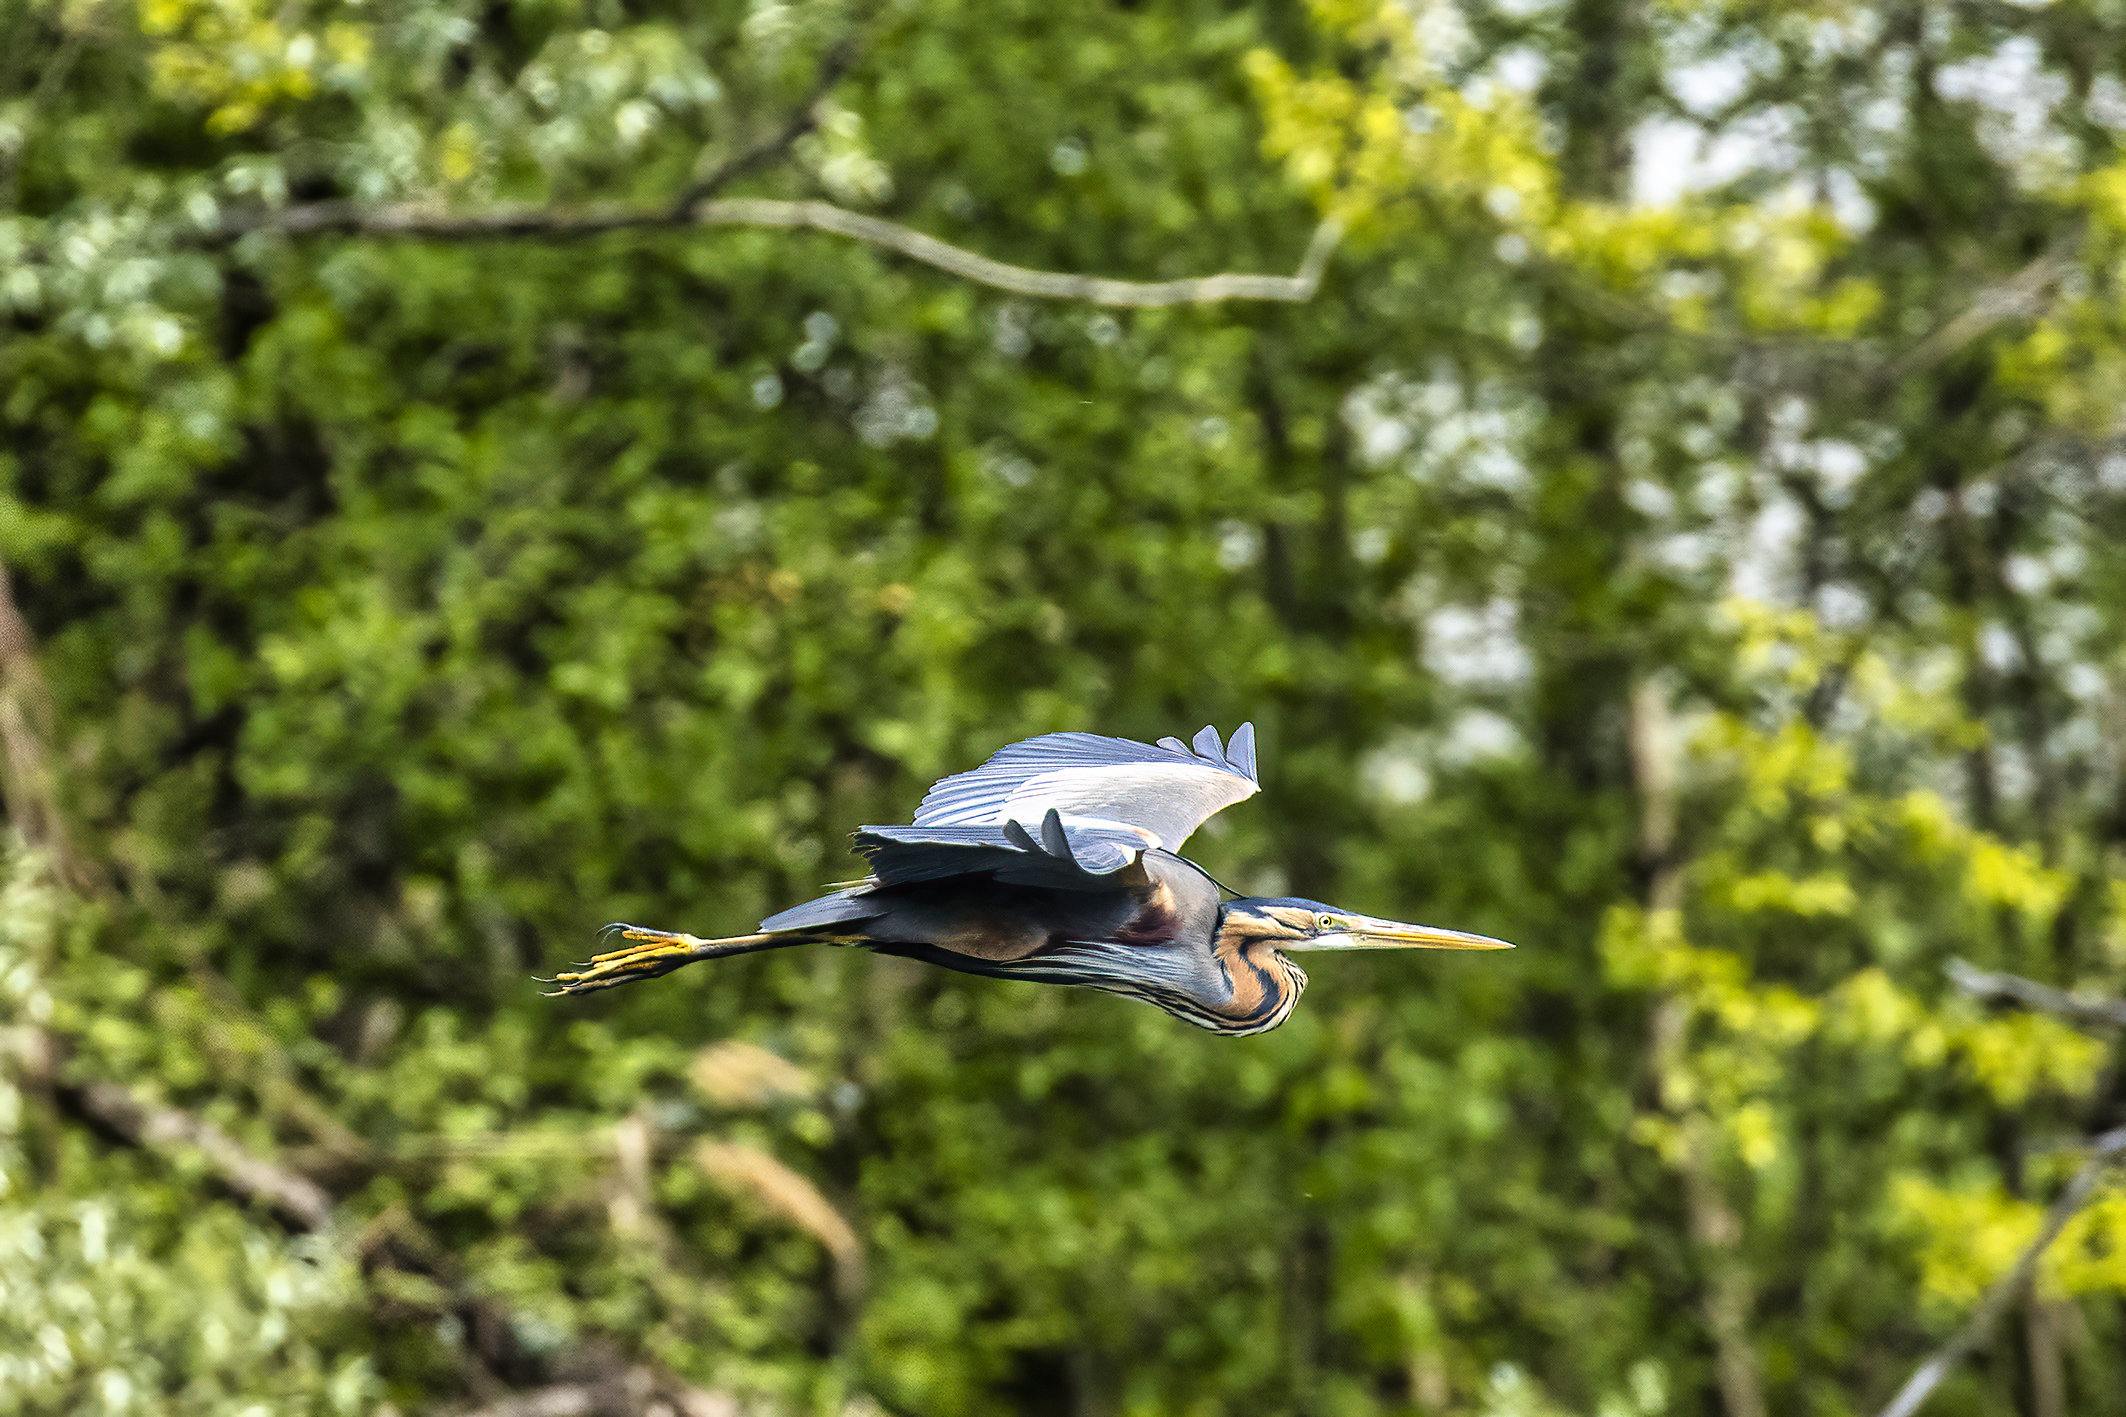
red heron, bird, flight, aircraft, vehicle, twig, beak, aerospace manufacturer, airplane, tree, aviation, grass, feather, electric blue, wood, wing, perching bird, general aviation, aerospace engineering, forest, air travel, aerobatics, toy, blue jay, jungle, wildlife, plant, helicopter, herb, coraciiformes